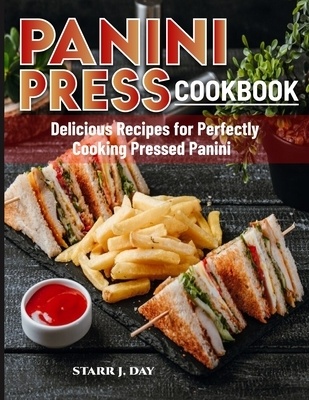
Panini Press Cookbook: Delicious Recipes for Perfectly Cooking Pressed Panini
Elevate your culinary experience with our Panini Press Cookbook, a must-have for every kitchen enthusiast. This comprehensive cookbook is designed to unleash the full potential of your panini press, turning ordinary meals into extraordinary culinary delights. Unlock a world of possibilities with over 100 mouthwatering recipes, ranging from classic paninis to innovative grilled creations. Our cookbook is crafted with precision, ensuring each recipe is easy to follow, even for beginners. Explore the art of grilling with step-by-step instructions and pro tips that guarantee success every time. Key Features: EFFORTLESS GRILLING: Transform ordinary ingredients into extraordinary meals effortlessly. VERSATILE RECIPES: From paninis to grilled desserts, explore a wide range of recipes. TIME-SAVING: Quick and convenient recipes for busy lifestyles. HEALTHY OPTIONS: Enjoy guilt-free grilling with wholesome ingredient suggestions. FLAVOR EXPLOSION: Elevate your taste buds with a variety of bold and delightful flavors. DURABLE MATERIALS: Built to withstand high temperatures for long-lasting use. EASY CLEAN-UP: Spend more time enjoying meals and less time on cleanup. This is the book that every panini press beginner needs and every experienced panini press owner will return to again and again! Author: Starr J. Day ISBN-13: 9798883349378 Publisher: Independently Published Language: English Published: 02/29/2024 Pages: 244 Format: Paperback Weight: 1.27lbs Size: 11.00h x 8.50w x 0.51d
Brand: Starr J. Day
Category: Home & Garden > Kitchen & Dining > Kitchen Appliance Accessories > Food Processor Accessories > Fruit Press Attachments